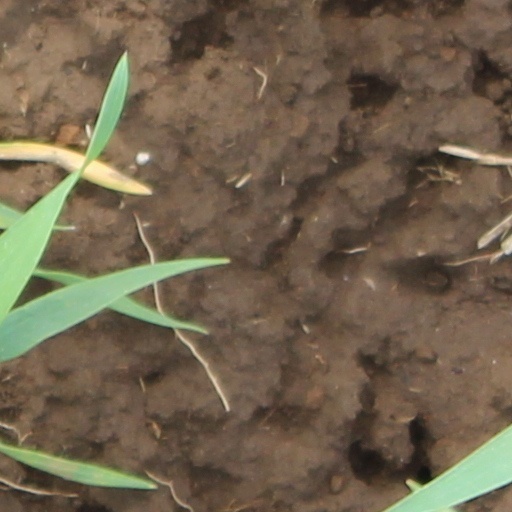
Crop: wheat